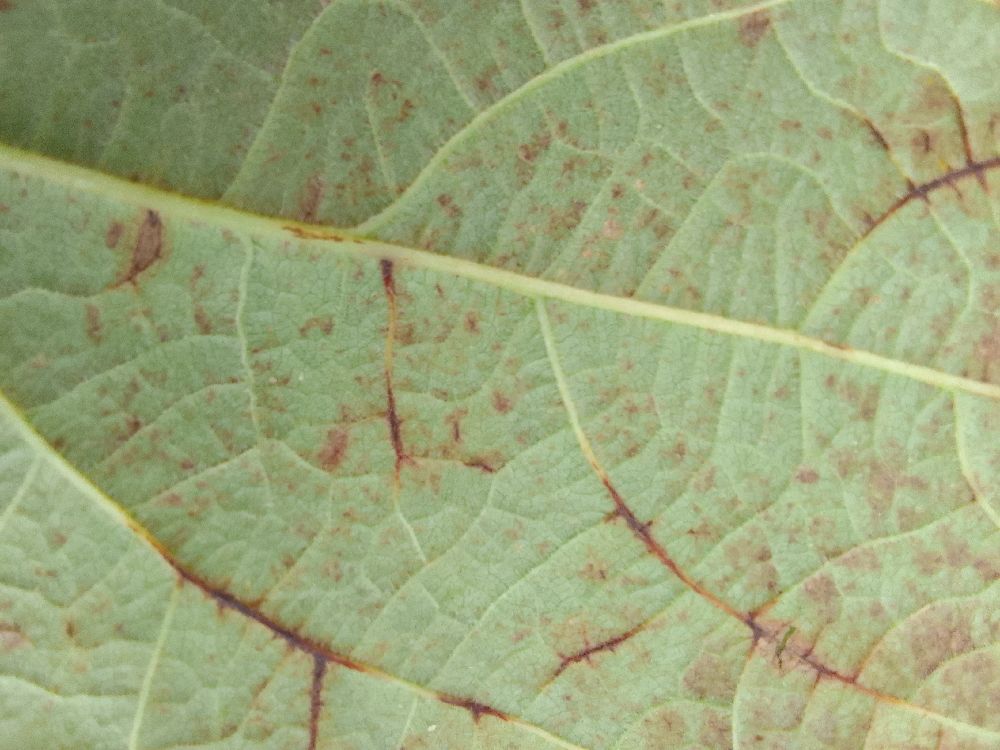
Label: anthracnose